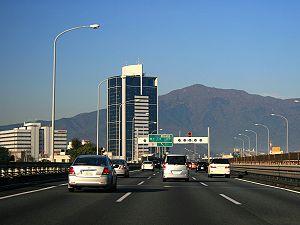
Le Tōkaidō ou Tokaïdo est un axe de circulation japonais important entre Tokyo, Kyoto, Osaka et Kobe.